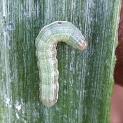
Crop: Onion
Condition: caterpillar-p